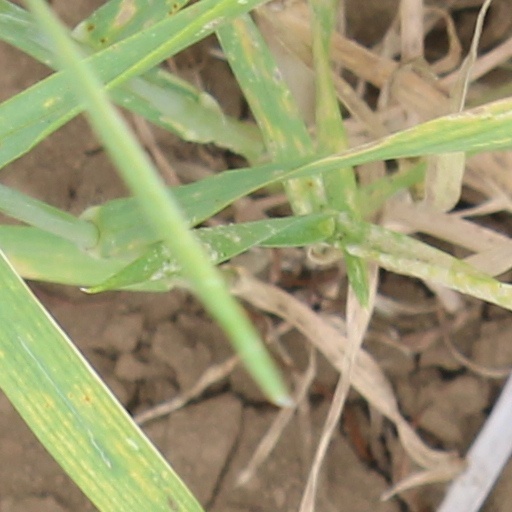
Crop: wheat